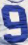
Number: 9